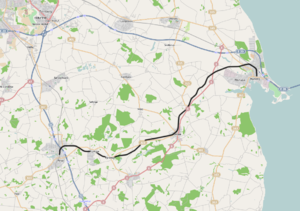
Nyborg-Ringe-Faaborg Banen
Ringe-Nyborg Banens linjeføring
Nyborg-Ringe-Faaborg Banen var en dansk jernbanestrækning, der blev åbnet i to etaper: Ringe-Faaborg Banen i 1882 og Ringe-Nyborg Banen i 1897.